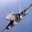
Label: airplane